Rob Davis (politician)

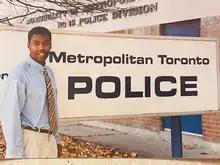

The City of York was amalgamated into the new City of Toronto in 1997, and Davis was elected to Toronto City Council in the 1997 election as one of two members for Ward 28. He served as chair of Toronto's crime prevention task force and, in 2000, was the driving force behind a gun buyback program which allocated fifty dollars to any city resident who surrendered a gun. The program was generally considered a success, and Davis has said that the city could collect over 2,000 guns in less than two weeks. He also served as vice-chair of the Toronto Transit Commission (TTC) from 1997 to 2000.